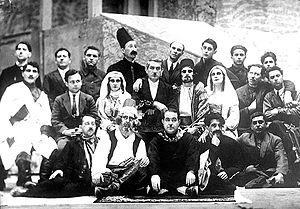
Achig Garib est le premier opéra du compositeur azerbaïdjanais Zulfugar Hadjibeyov, en 1916, basé sur les motifs d'un dastan du même nom, Achik Garib. Cet opéra a été créé à Bakou, dans le théâtre de Hadji Zeynalabdin Taghiyev.